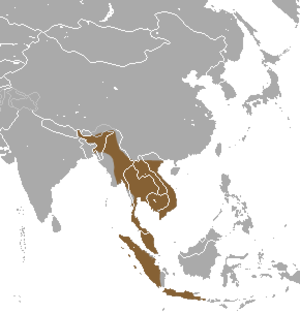
Macroglossus sobrinus, appelé communément grand macroglosse, est une espèce de grande chauve-souris de la famille des Pteropodidae.